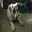
Label: dog